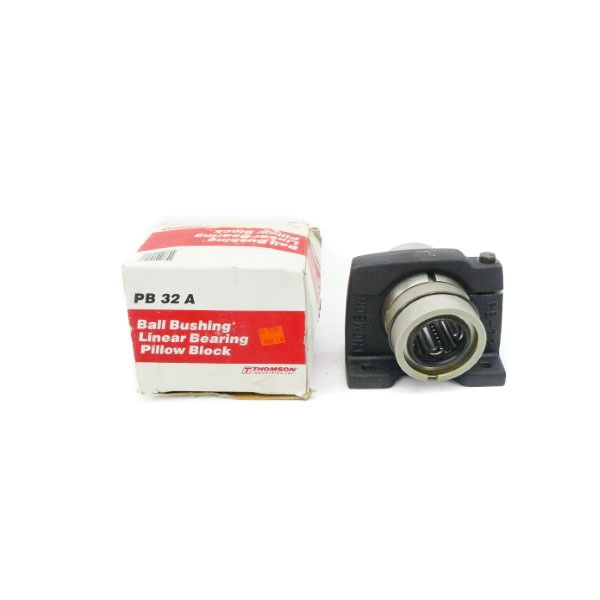
THOMSON PB32A NSMP
Item Condition NSMP
Brand: INDUSTRIAL MRO
Category: Electronics > Arcade Equipment > Pinball Machine Accessories > Replacement Balls